Green cheese

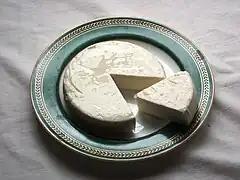
Queso fresco ("fresh cheese"), a green cheese, with typical white, round appearance

Green cheese is a fresh cheese that has not thoroughly dried nor aged, which is white in color and usually round in shape. The "Oxford English Dictionary" gives a reference from the year 1542 of the four sorts of cheese. The first sort is green cheese, which is not called "green" because of its color but for its newness or under-ripened state, for the whey is not half pressed out of it yet. The phrase is not commonly used to describe the color of a cheese, though there are some cheeses with a greenish tint, usually from mold or added herbs. There are other instances in which the word "green" is used to mean "new", such as in the term "greenhorn", which refers to an inexperienced person.